Herbert Goodchild

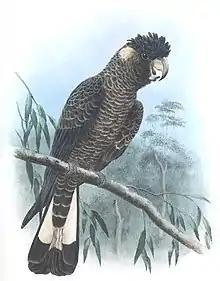
white-tailed black cockatoo, 1916–17

Herbert Goodchild was an early twentieth century illustrator of birds. He was born in 1873 at Cumberland and died sometime around 1919. Goodchild was employed to supply artwork for a fully illustrated and multi-volume work, "Birds of Australia". by Gregory Mathews. This followed the death of John Keulemans in 1912. His works appeared in several other publications, but Goodchild's talents were regarded as overlooked (Olsen, 2015) in the field of ornithological illustration.